Willow Run

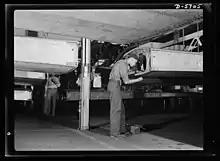
African American worker at Willow Run, July 1942

The plant began production in summer 1941; the dedication plaque is dated June 16. The plant initially built components. The aircraft manufacturer Douglas Aircraft, and the B-24's designer, Consolidated Aircraft, assembled the finished airplane. Remote assembly proved problematic, however, and by October 1941 Ford received permission to produce complete Liberators. Willow Run's Liberator assembly line ran until May 1945, building almost half of all the Liberators produced.